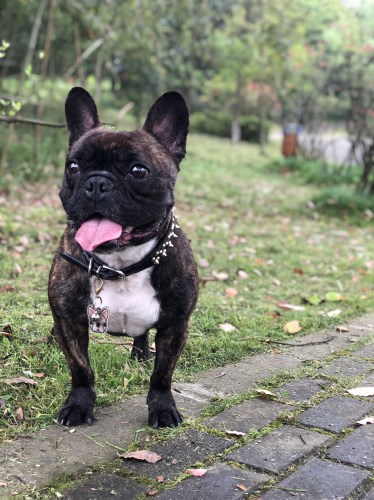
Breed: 1121-n000002-French_bulldog